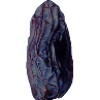
Label: Dates 1